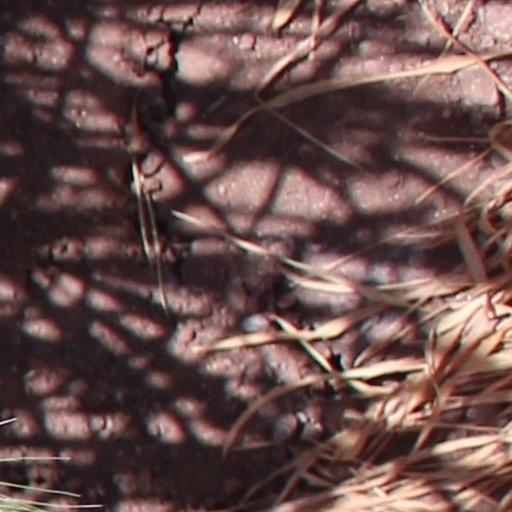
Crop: wheat